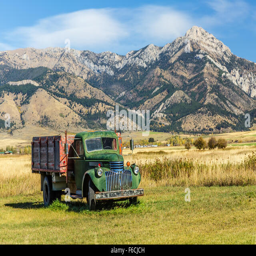
an old truck in a field at the foot of the mountain range